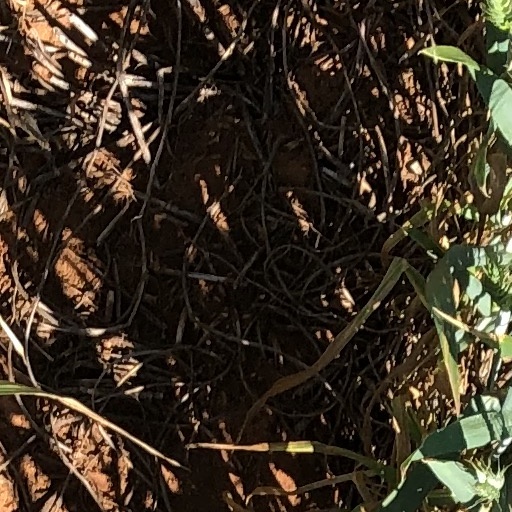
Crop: wheat